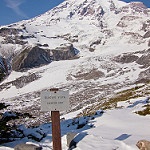
Scene: Outdoor